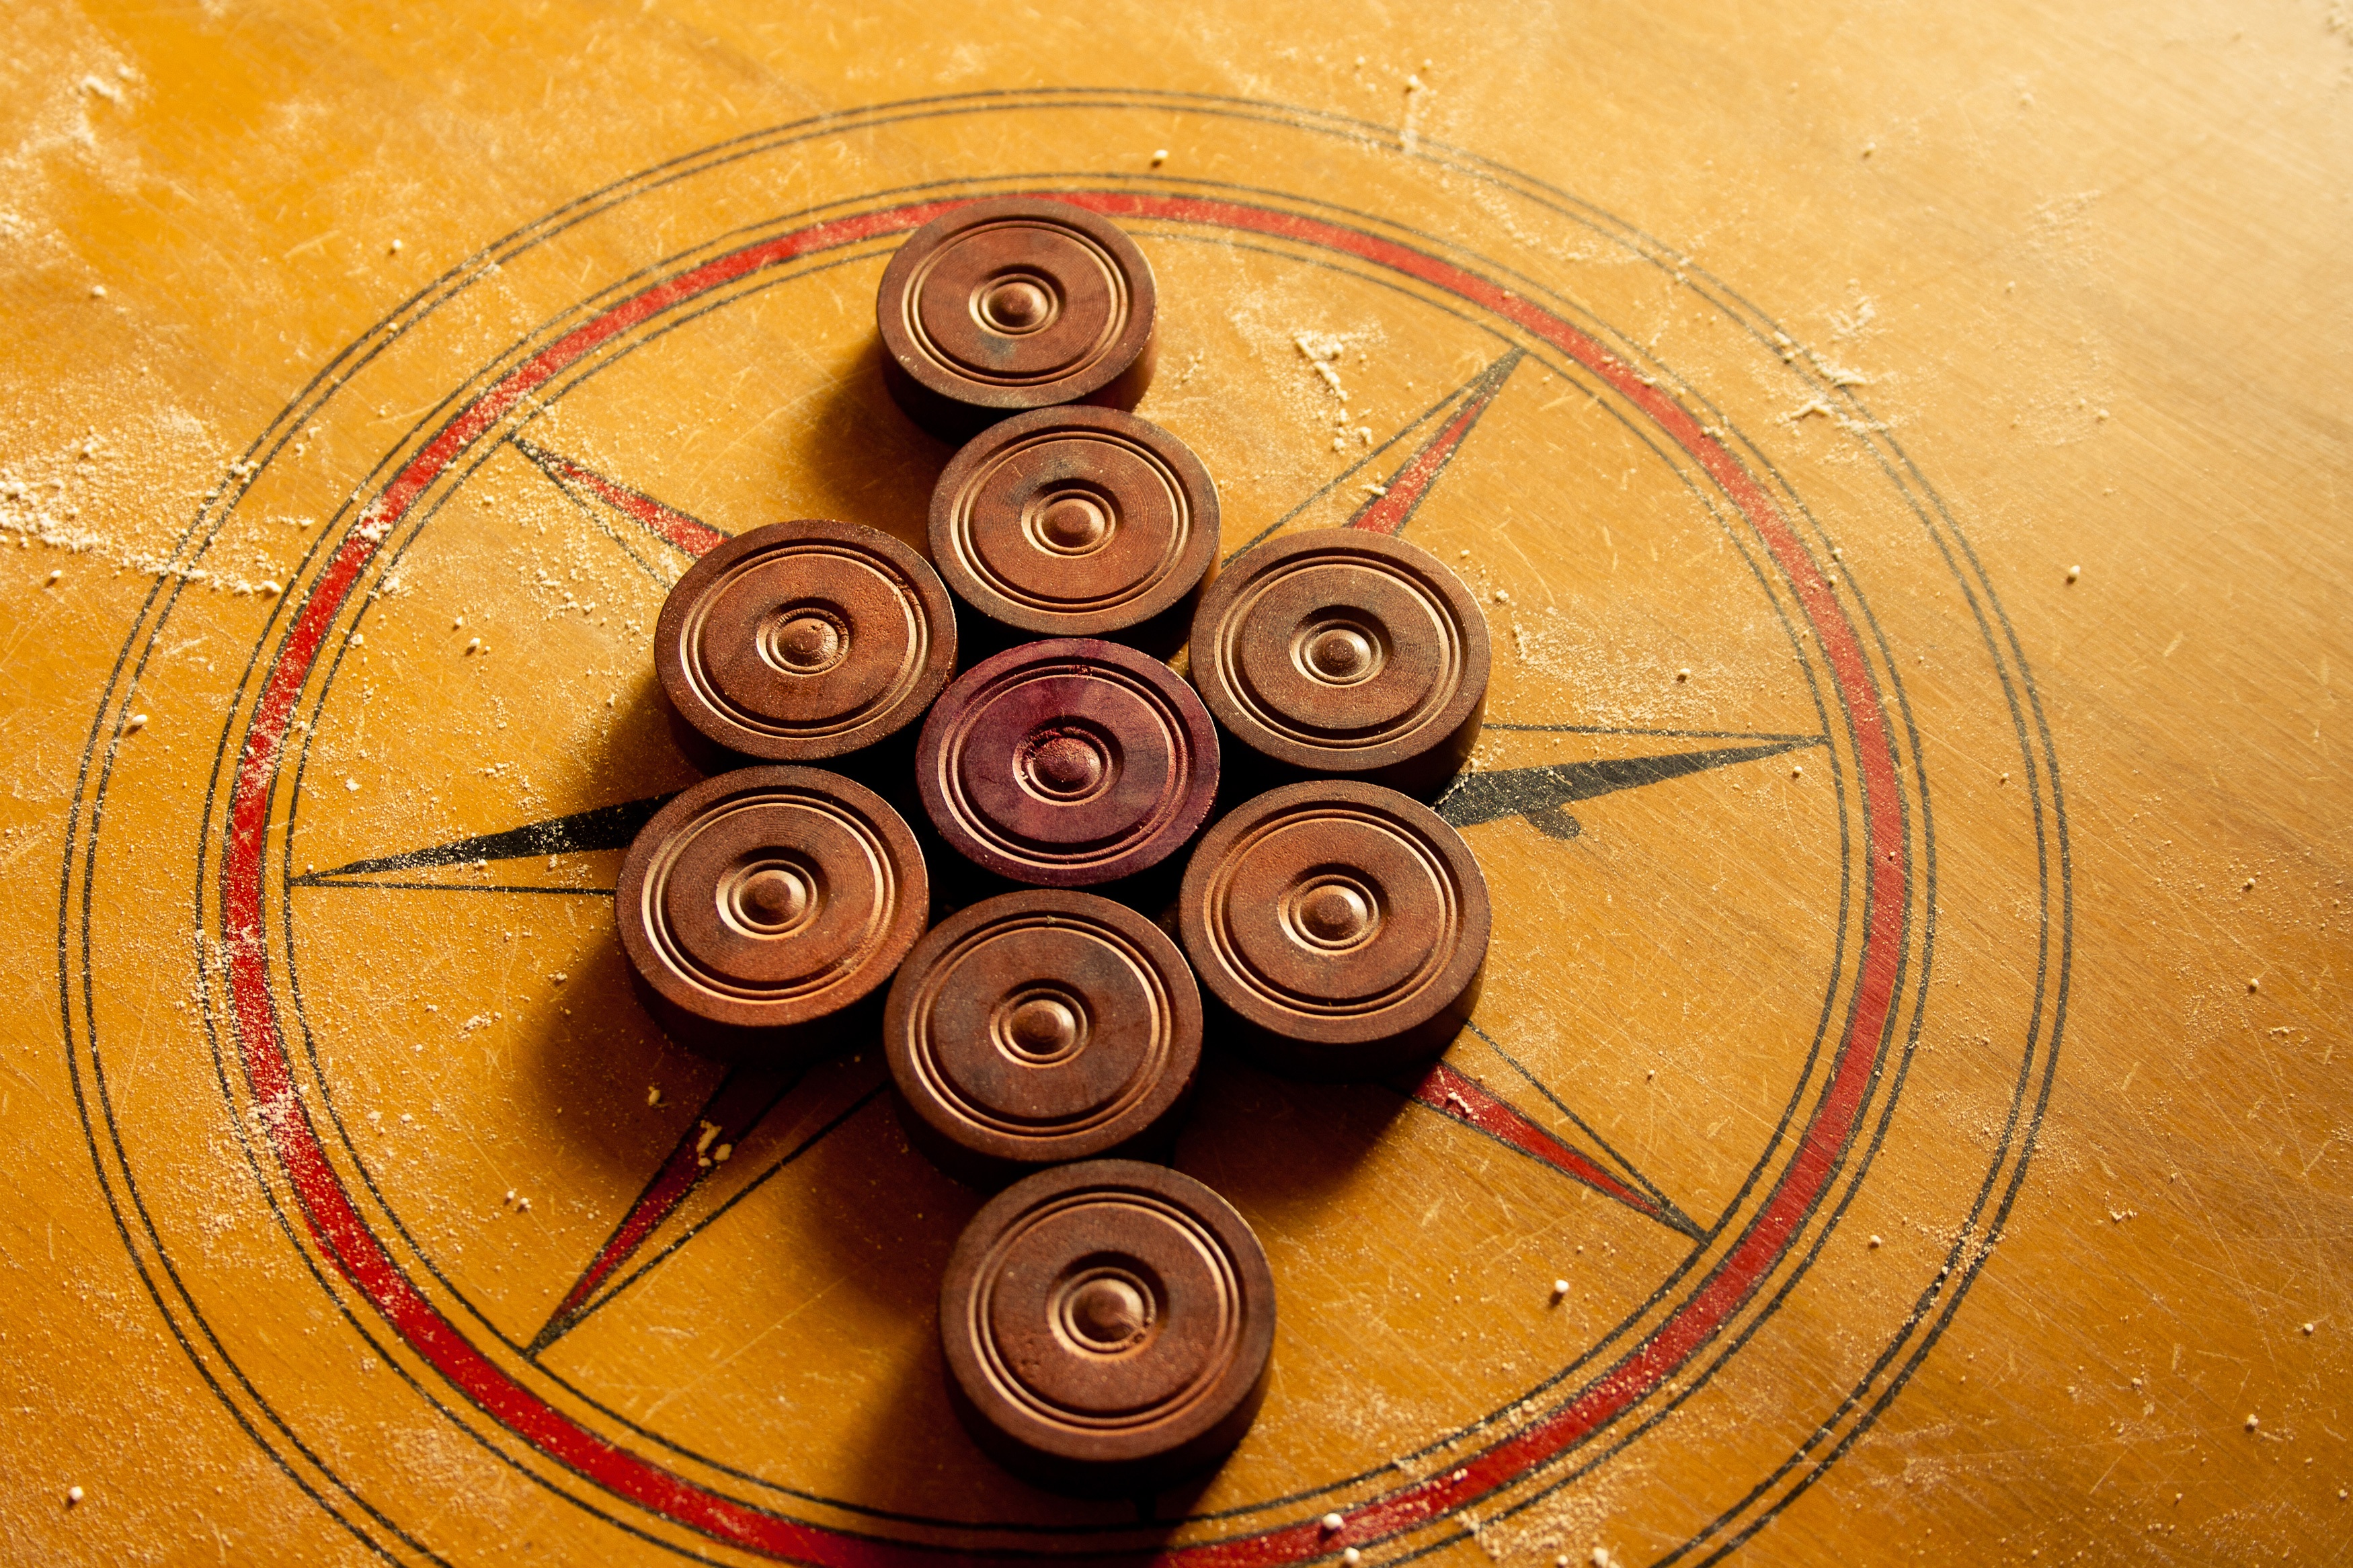
wood, wheel, game, spiral, flower, number, food, color, dessert, circle, painting, close up, art, shape, pieces, coins, macro photography, man made object, table game, carrom, karrom